The Last Waltz

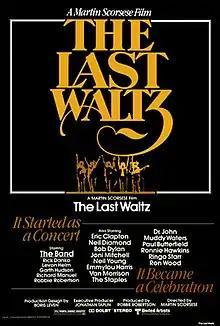
Original theatrical release poster

The Last Waltz was a concert by the Canadian-American rock group the Band, held on American Thanksgiving Day, November 25, 1976, at Winterland Ballroom in San Francisco. "The Last Waltz" was advertised as the Band's "farewell concert appearance", and the concert had the Band joined by more than a dozen special guests, including their previous employers Ronnie Hawkins and Bob Dylan, as well as Paul Butterfield, Bobby Charles, Eric Clapton, Neil Diamond, Emmylou Harris, Dr. John, Joni Mitchell, Van Morrison, the Staple Singers, Ringo Starr, Muddy Waters, Ronnie Wood, and Neil Young. The musical director for the concert was the Band's original record producer, John Simon.